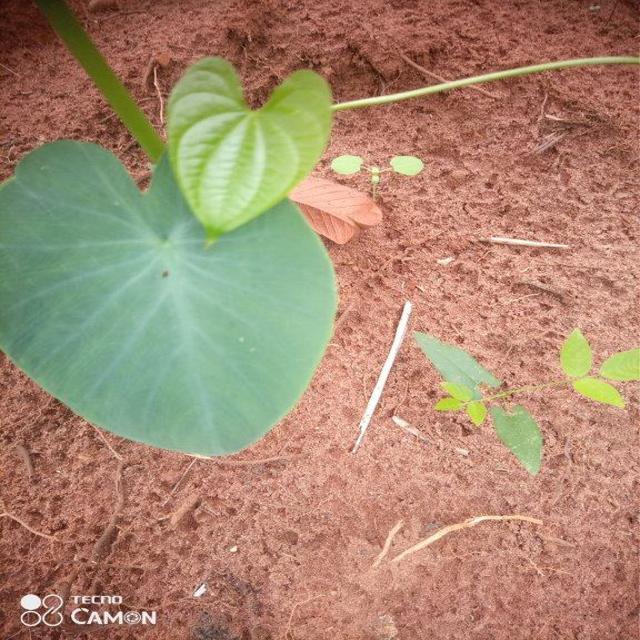
Label: Healthy